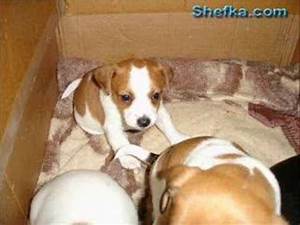
Label: dog